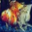
Label: aquarium_fish